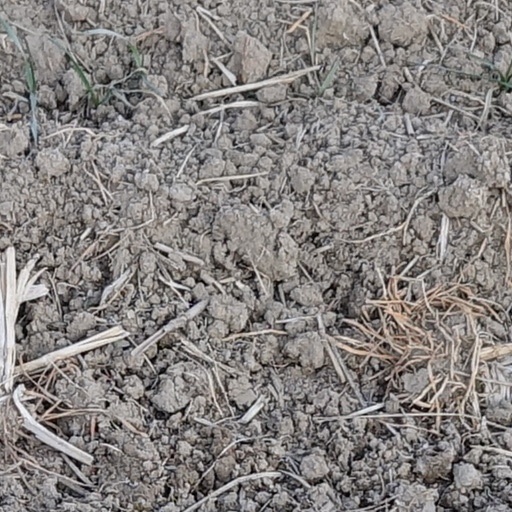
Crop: wheat